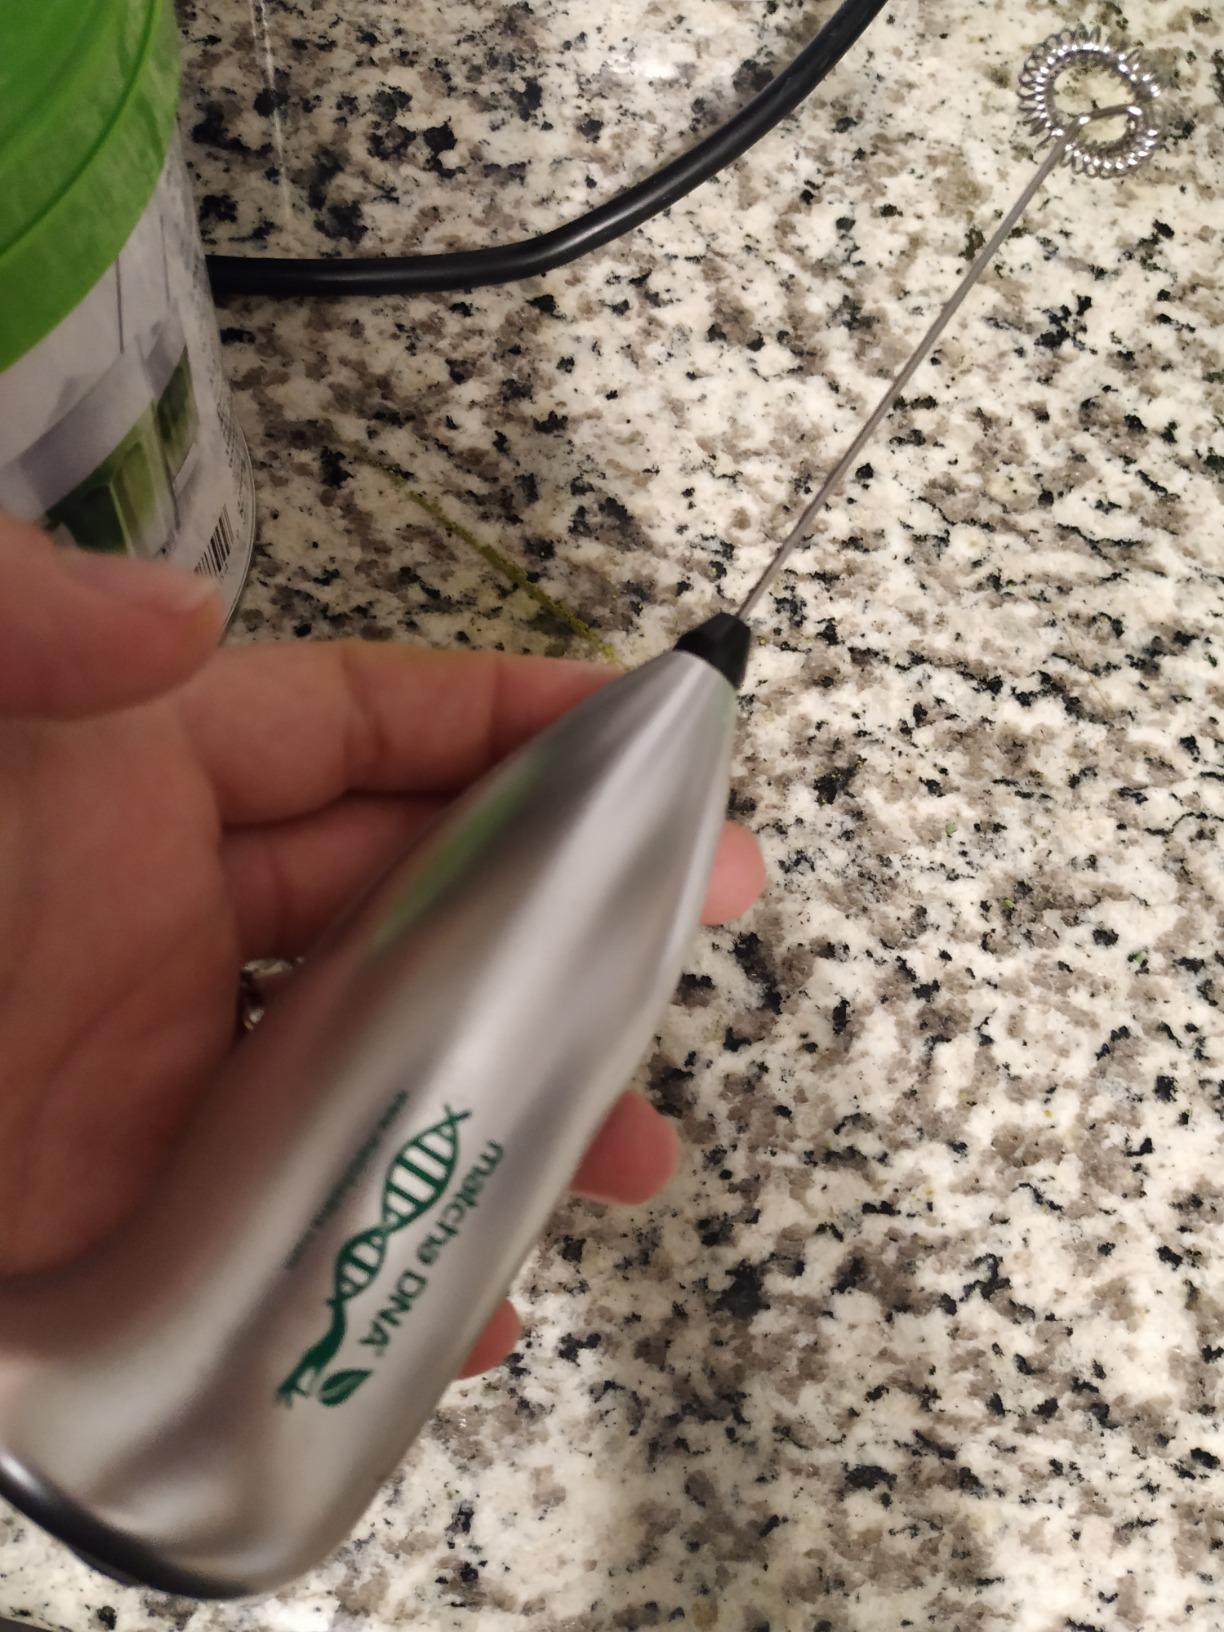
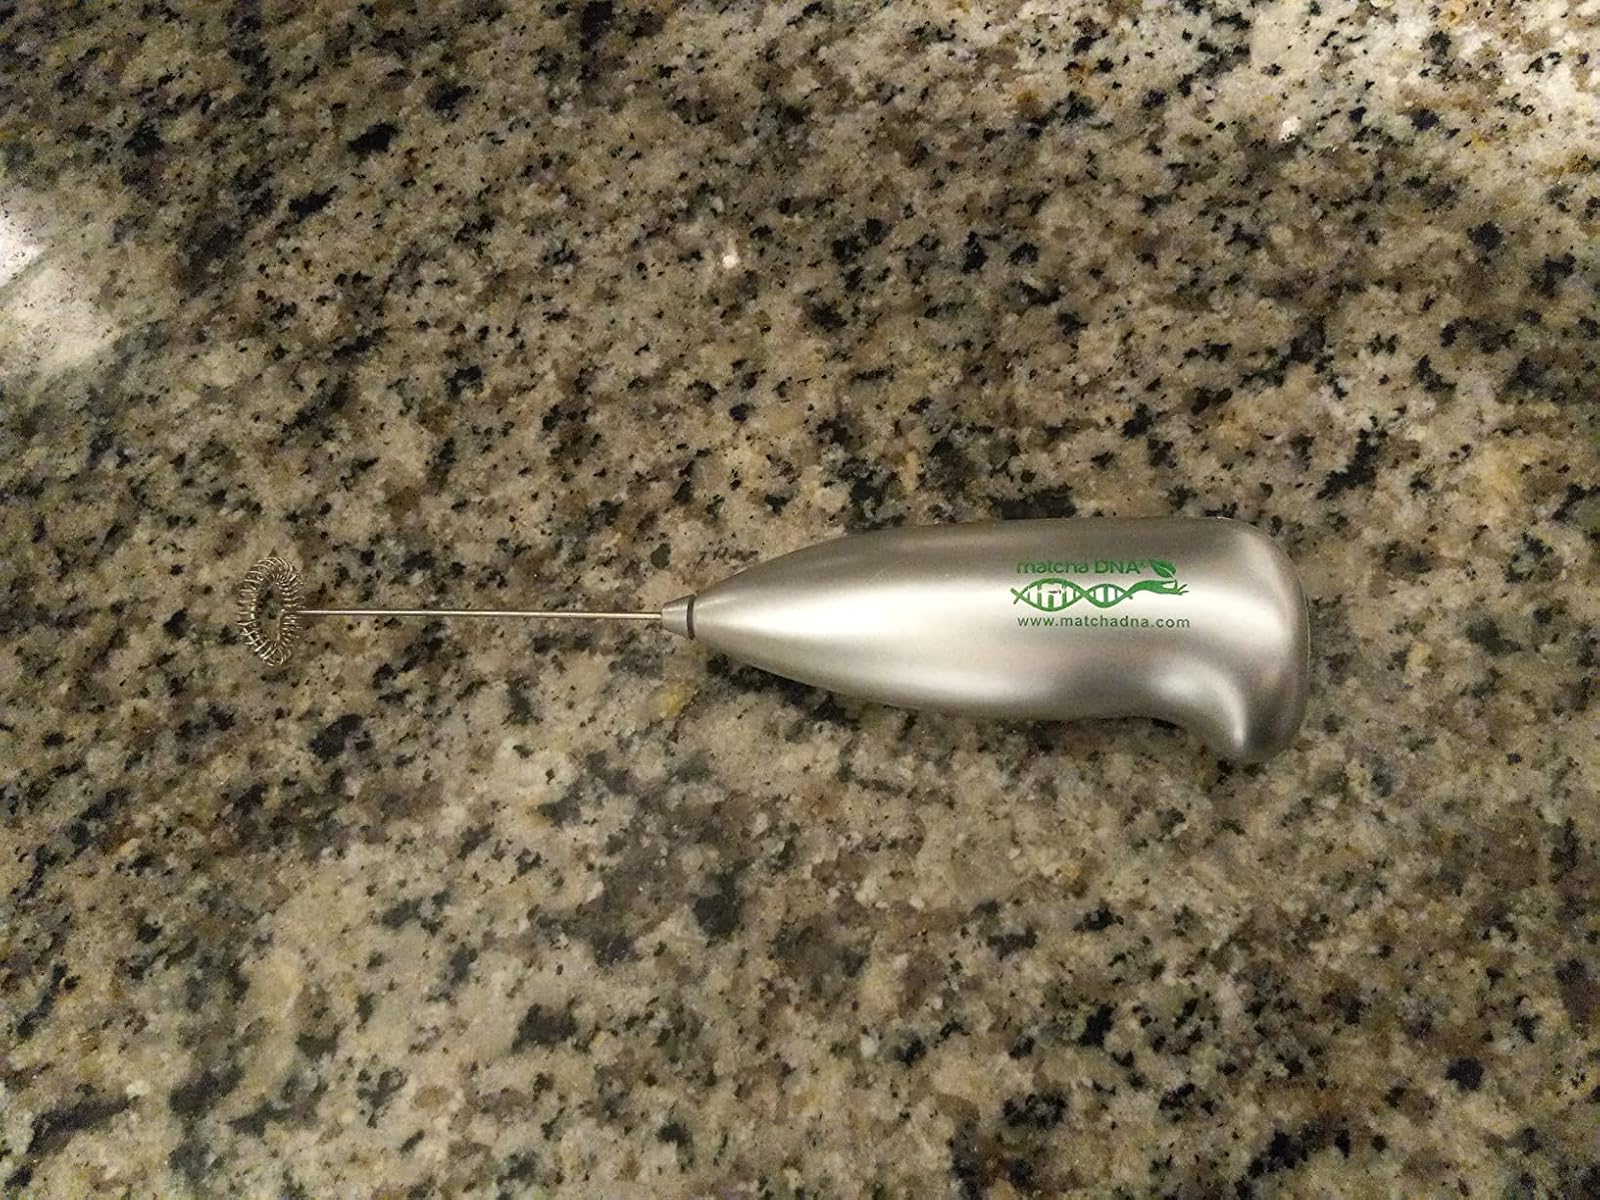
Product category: items_mixer
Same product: yes